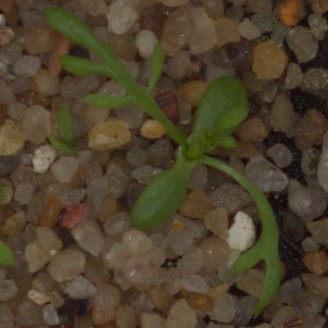
Label: scentless_mayweed